Metropolitan Borough of Finsbury

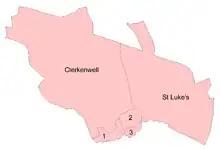
Civil parishes in 1911

The borough was divided into eleven wards for elections: City Road East, City Road West, East Finsbury, Old Street, Pentonville, St James', St John's, St Mark's, St Phillip's, St Sepulchre and West Finsbury.